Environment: real
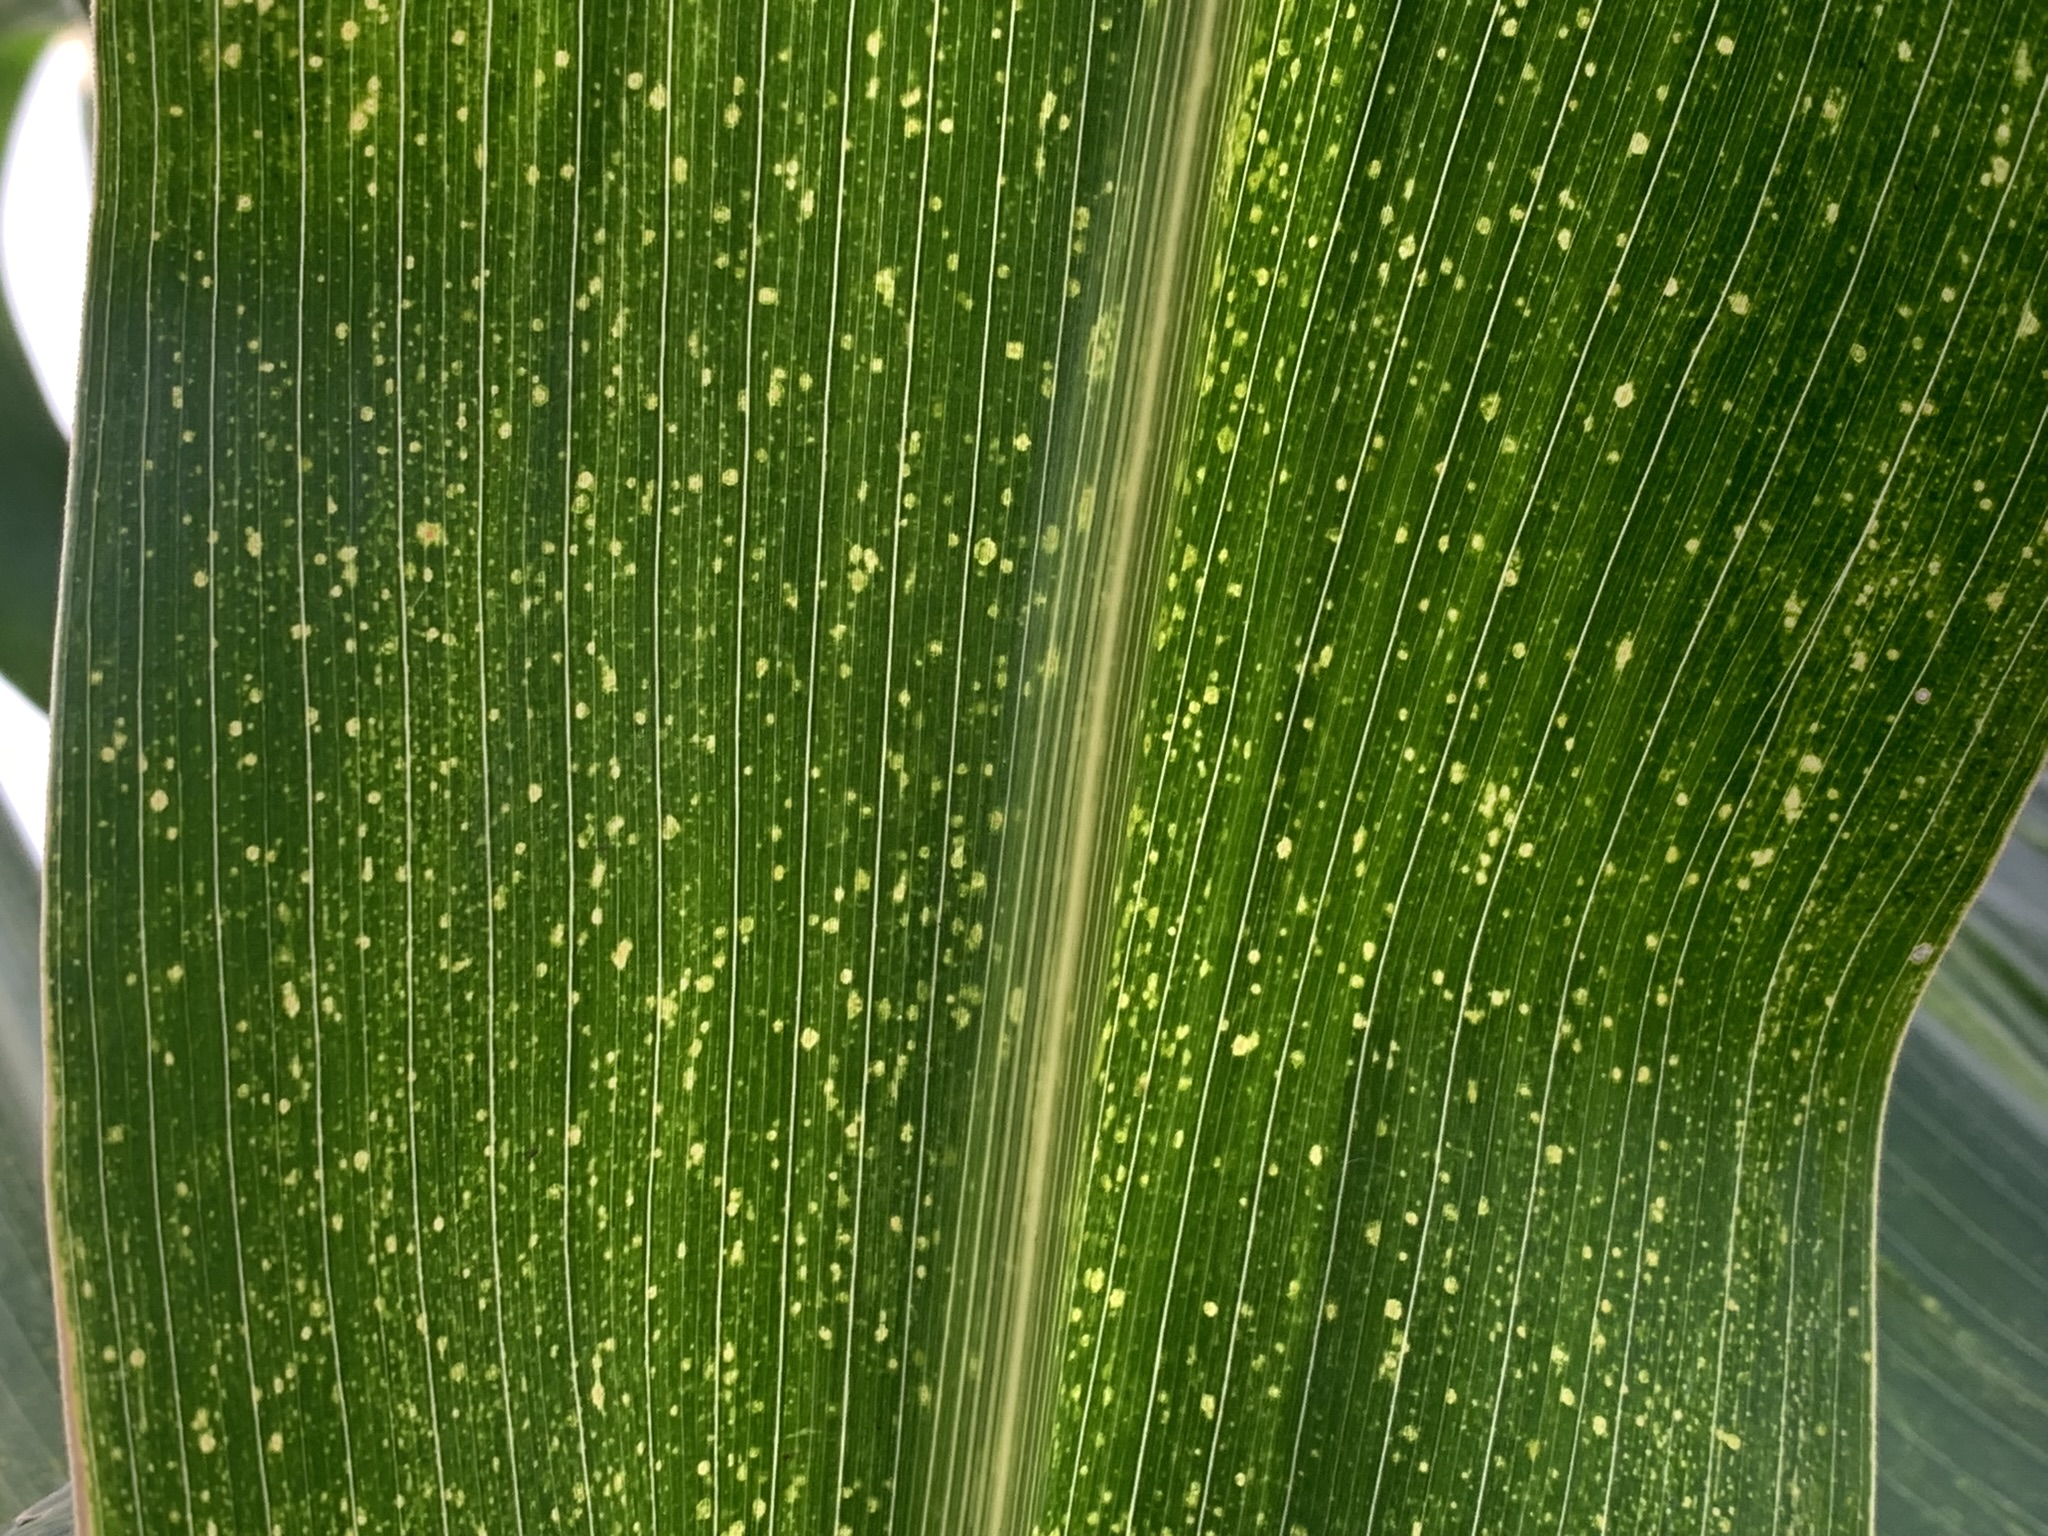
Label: lethal_necrosis